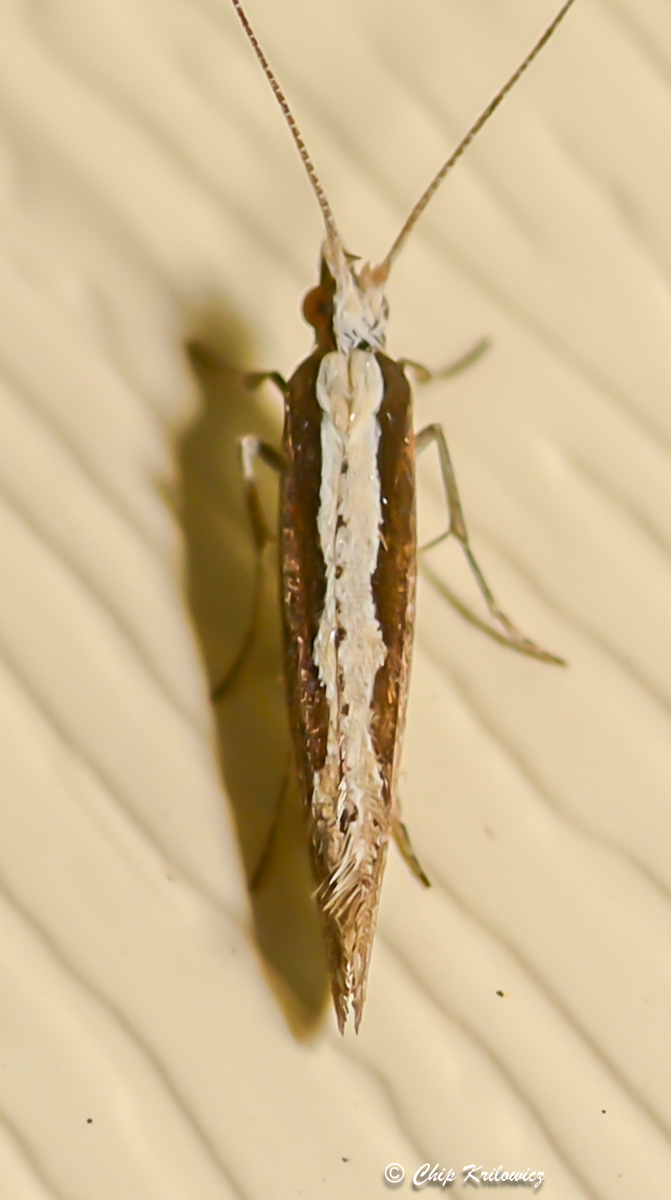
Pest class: diamondback_moth